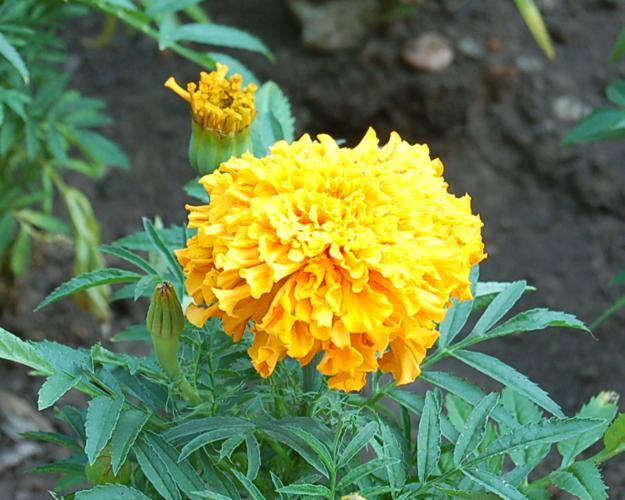
Label: marigold